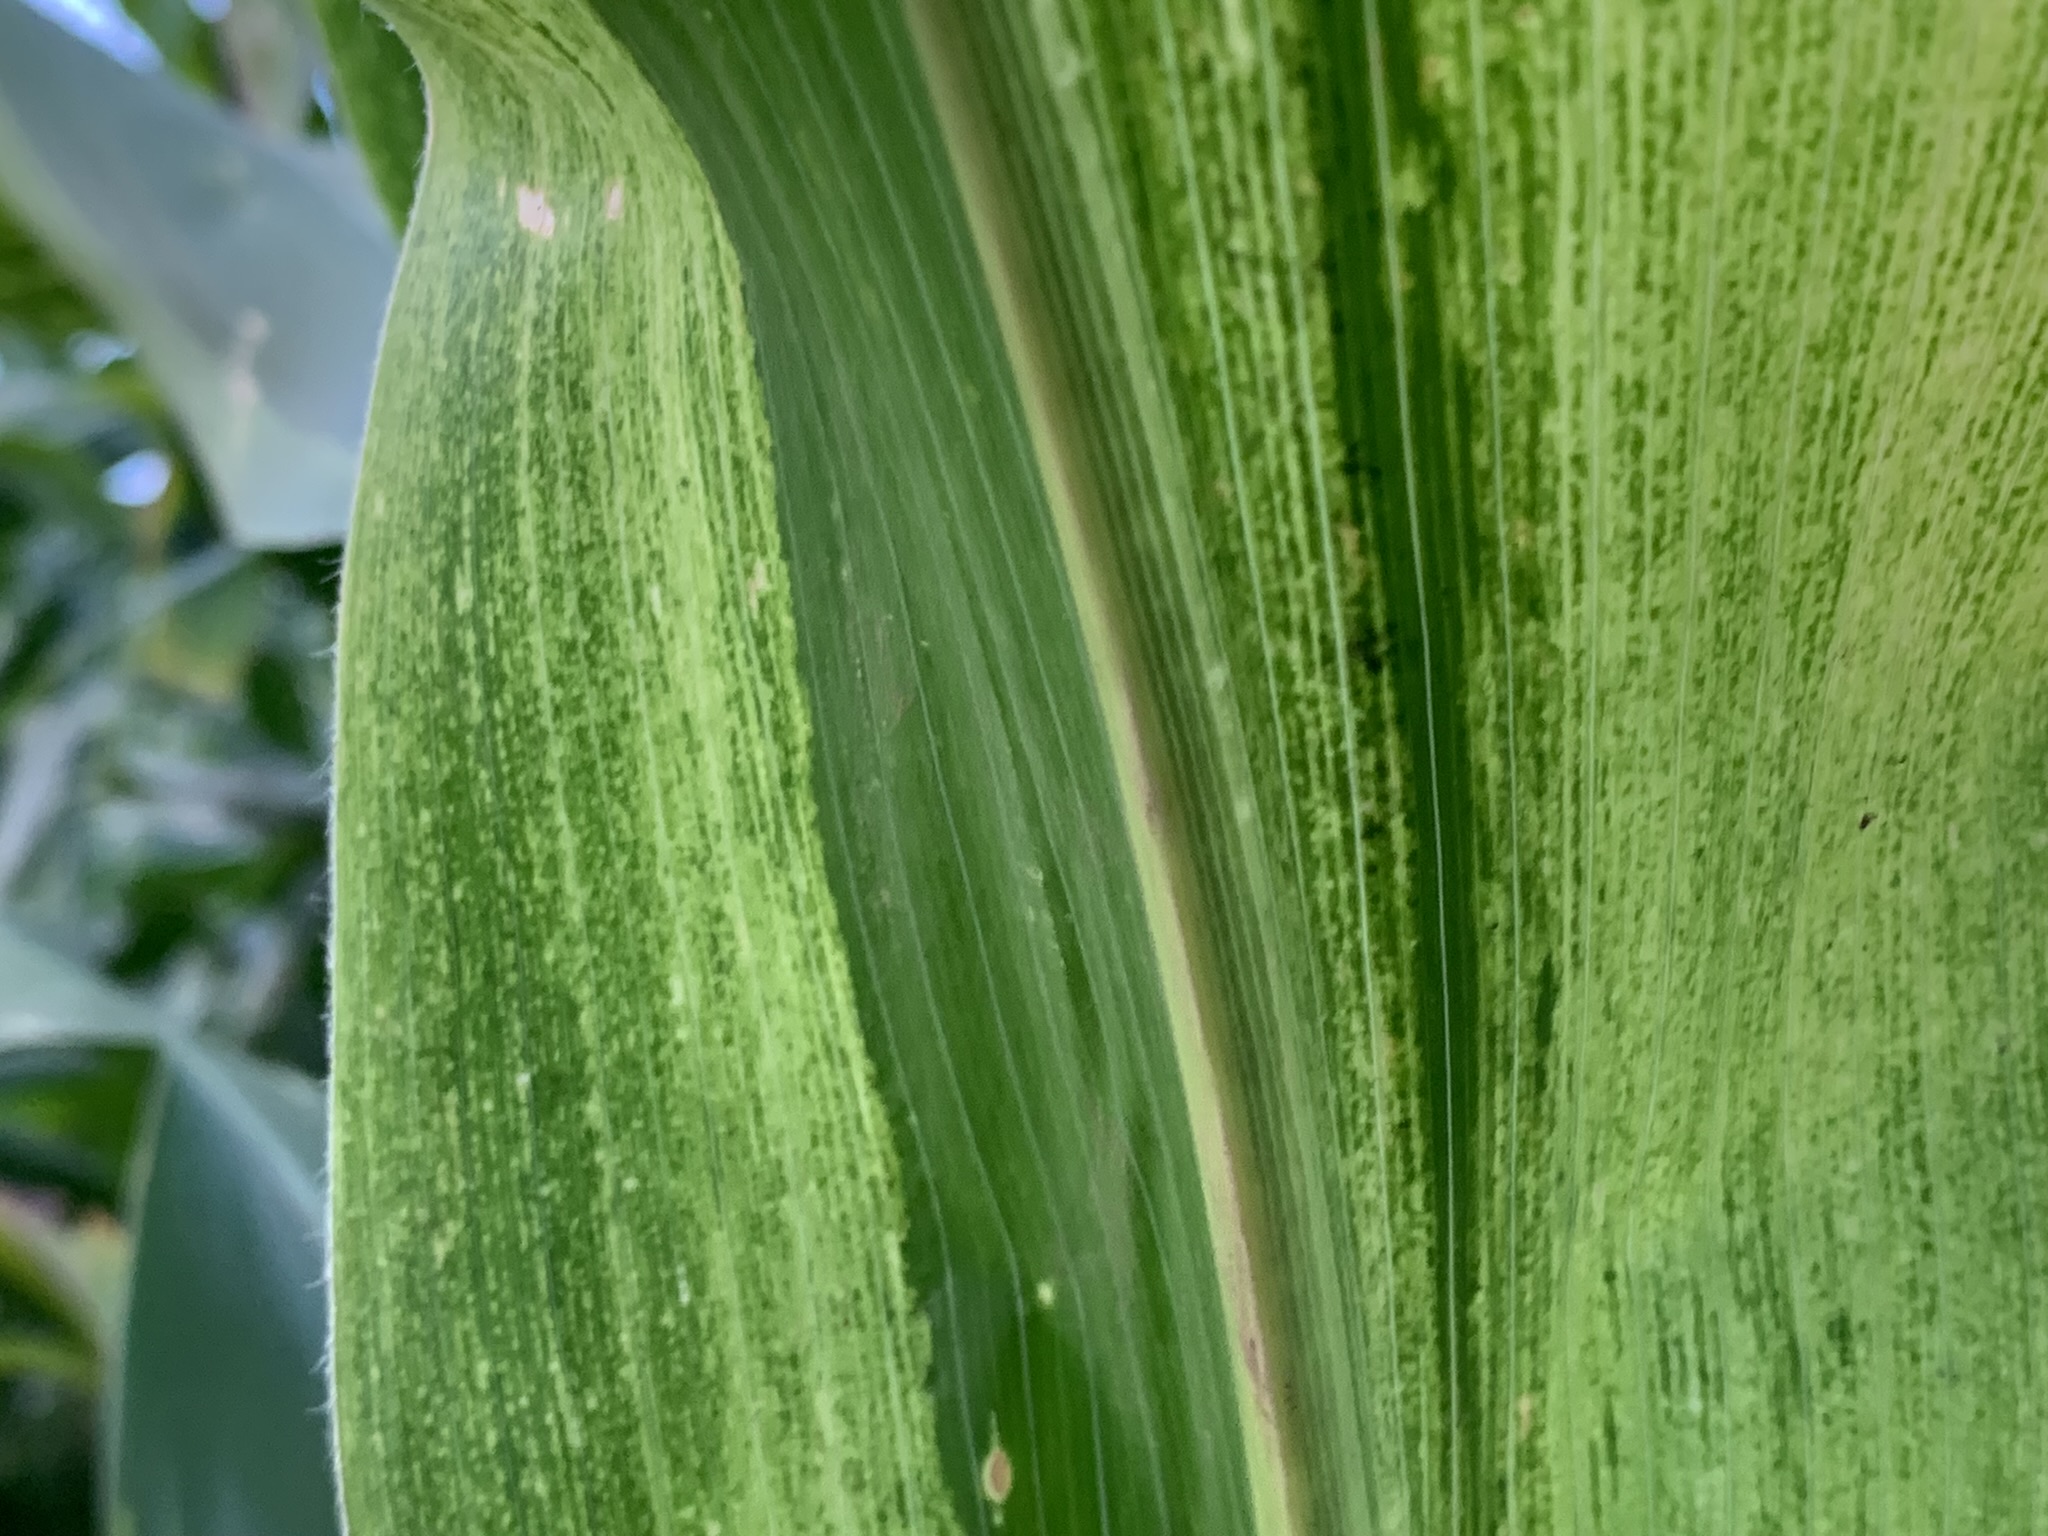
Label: MLN